R. B. Bennett

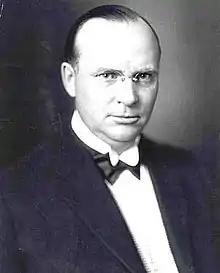
Young R. B. Bennett, 1901

Bennett was elected to the Legislative Assembly of the North-West Territories in the 1898 general election, representing the riding of West Calgary. Aitken managed this campaign too. Bennett was re-elected to a second term in office in 1902 as an Independent in the North-West Territories legislature. He gained the nickname "Bonfire Bennett" due to his extemporaneous, quick, and persuasive speaking manner.